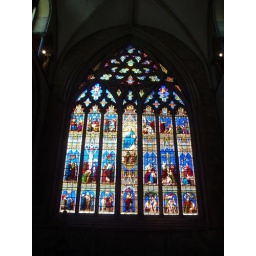
Stained glass window in the South Transept of Chichester Cathedral. This early 14th century window contains glass from Lorraine (1877). (P4072116)